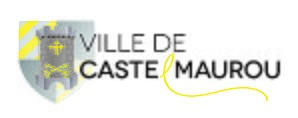
Nouveau logo de la Ville de Castelmaurou
Castelmaurou est une commune française située dans le département de la Haute-Garonne, en région Occitanie.